Deccan sultanates

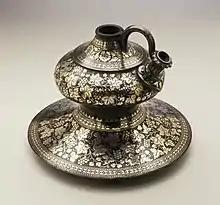
Bidriware water-pipe base, c. 18th century, Los Angeles County Museum of Art

The dynasty's founder, Sultan Quli Qutb-ul-Mulk, migrated to Delhi from Persia with some of his relatives and friends in the beginning of the 16th century. Later he migrated south to the Deccan and served the Bahmani Sultan Mohammed Shah I. Quli Qutb-ul-Mulk conquered Golconda and became the governor of the Telangana region in 1518, after the disintegration of the Bahmani sultanate. Soon after, he declared his independence and took the title of "Qutb Shah".